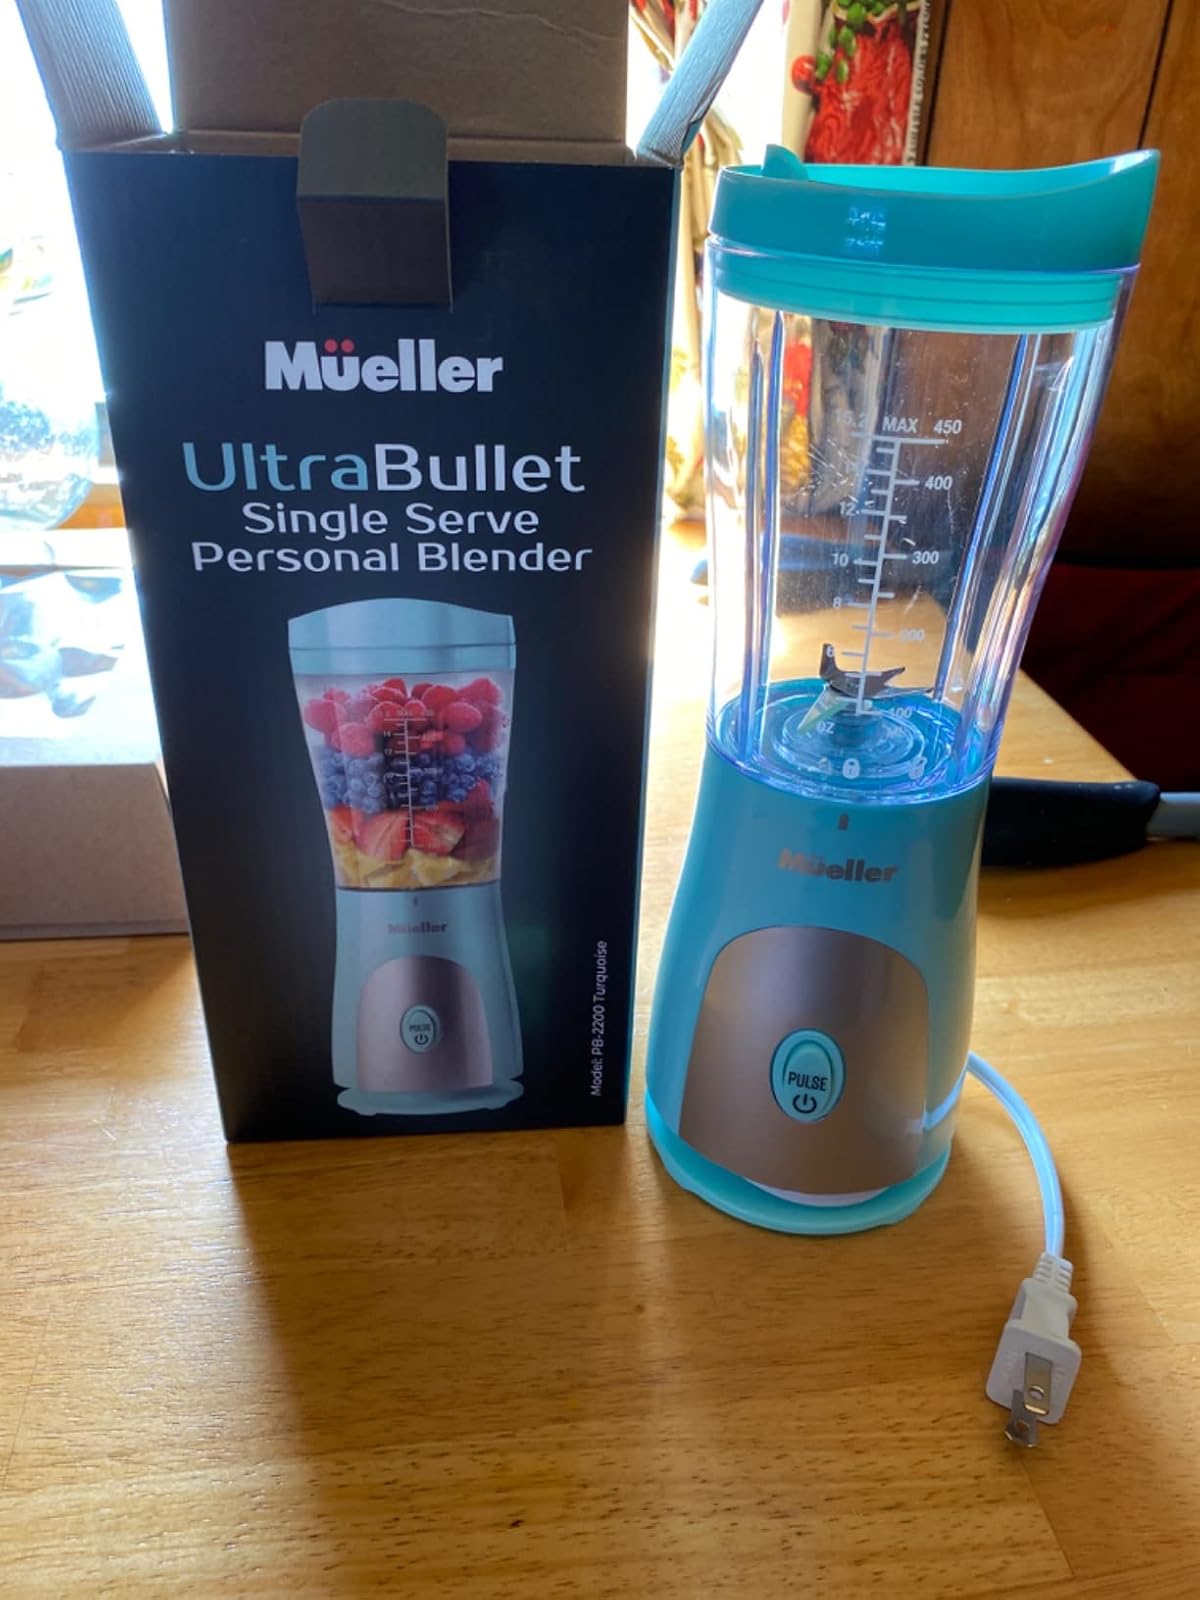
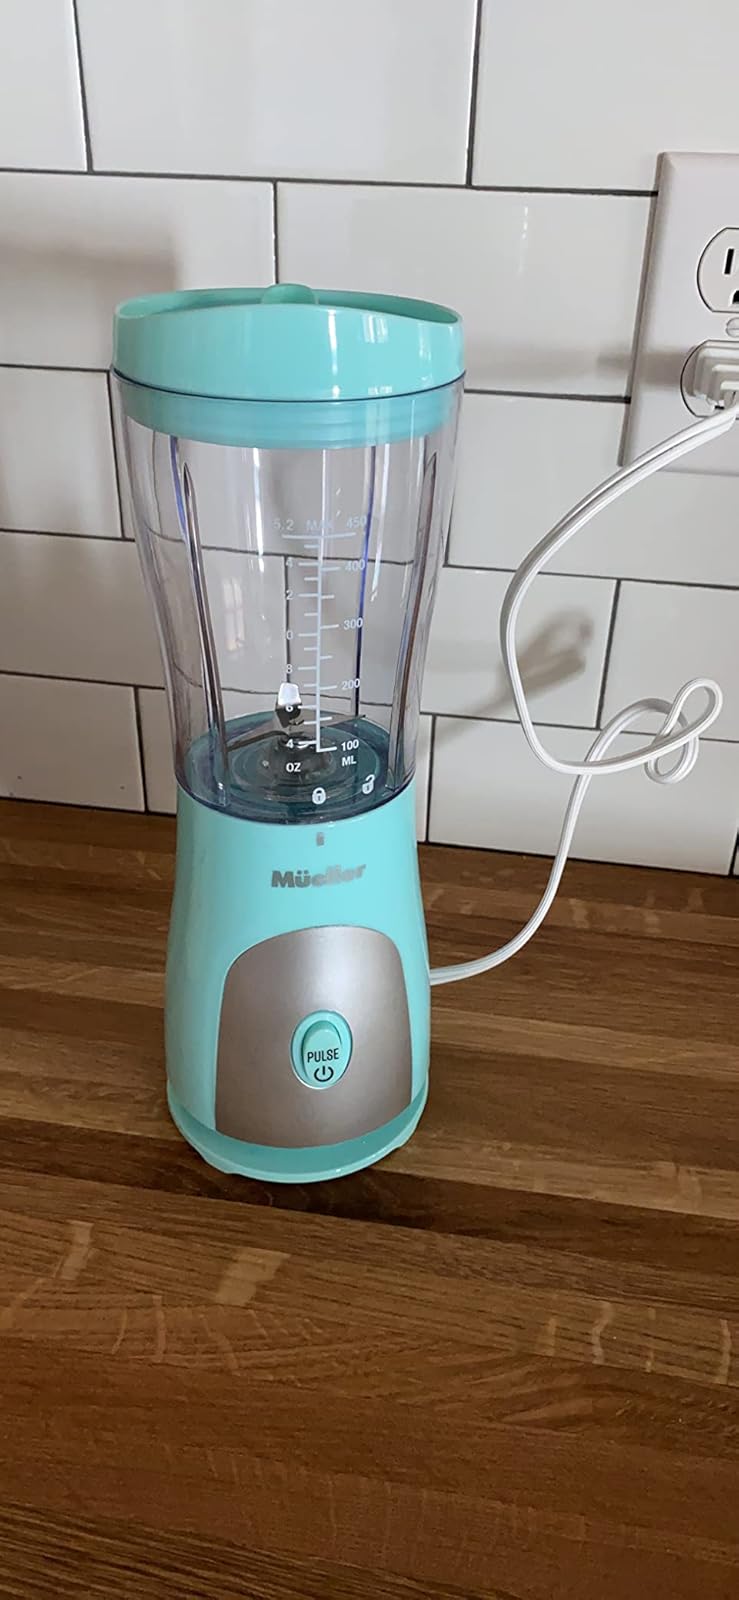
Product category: items_blender
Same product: yes